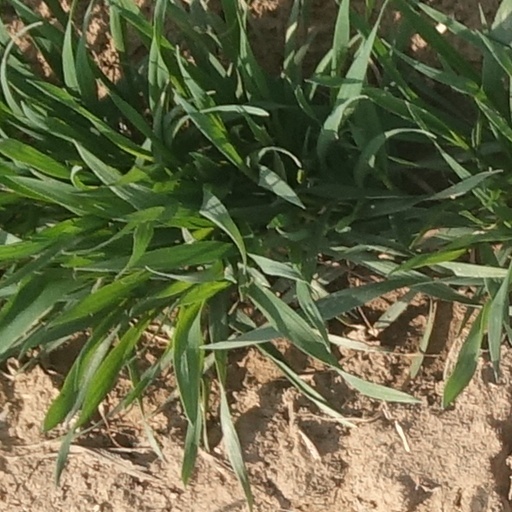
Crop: wheat